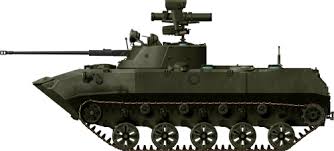
Label: BMD